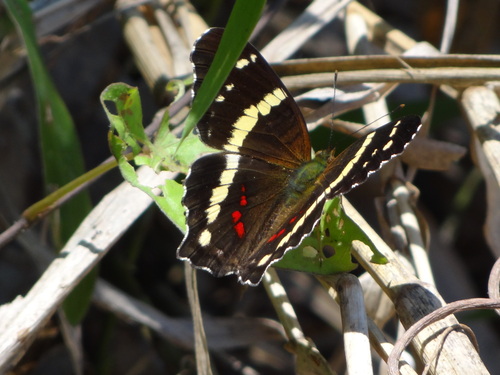
Scientific name: Anartia fatima
Common name: Banded peacock
Family: Nymphalidae
Order: Lepidoptera
Pollinator type: Primary pollinator
Habitat: Open areas and gardens
Geographic range: South America
Conservation status: Least Concern